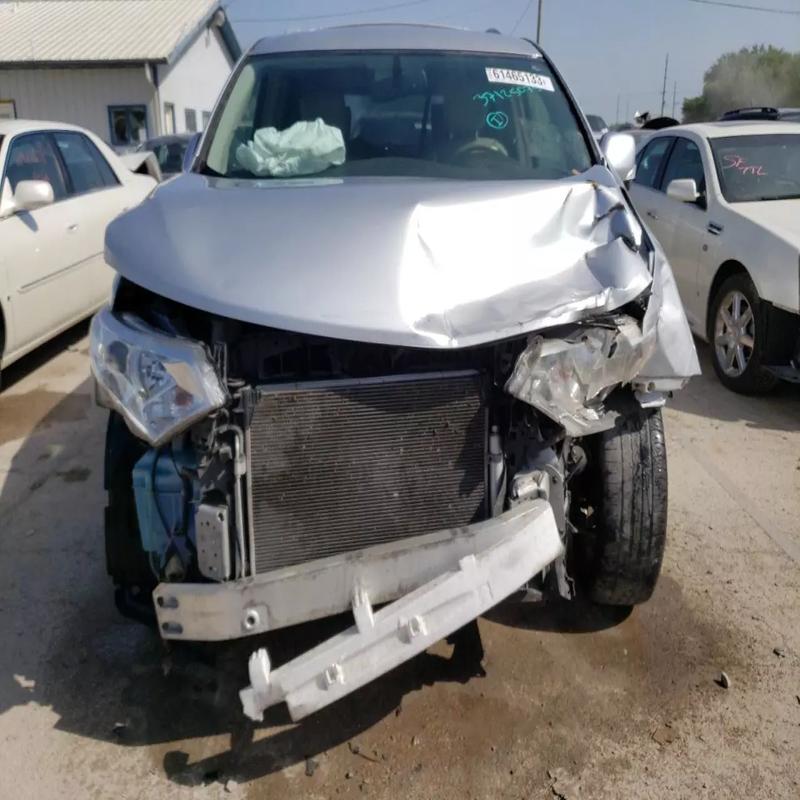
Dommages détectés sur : pare-choc avant, feu avant gauche, capot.
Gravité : majeur